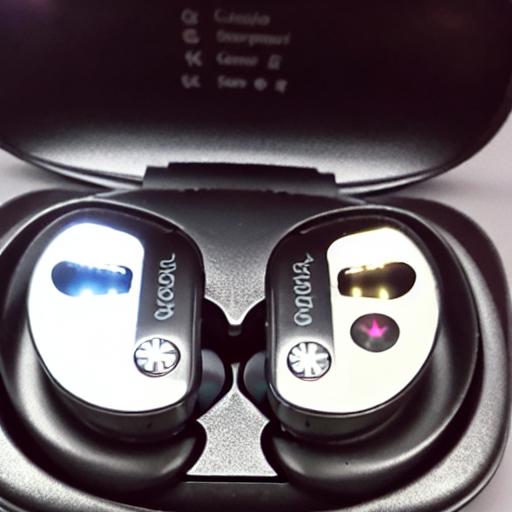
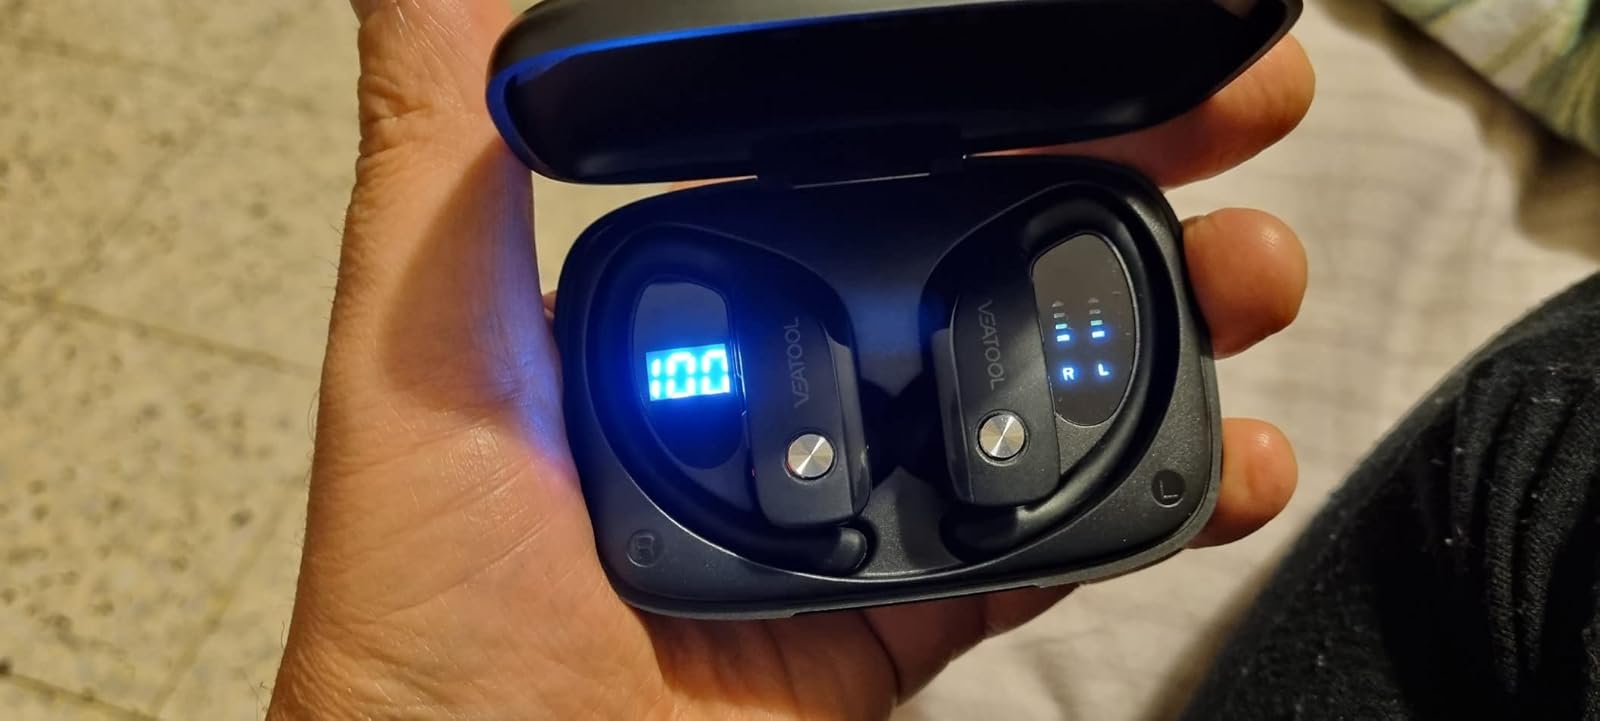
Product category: earbuds
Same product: no